Redoutable-class submarine (1928)

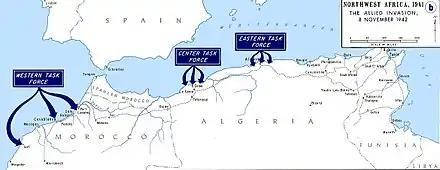
Operation Torch – Allied landings in North Africa, 8 November 1942

The French fleet endured significant losses in the autumn of 1942 during Operation Torch and the scuttling of the French fleet in Toulon. In one month, eleven naval vessels were lost by being sunk or scuttled, in addition to the three submarines sunk during the Battle of Madagascar in May 1942. French forces in North Africa were taken by surprise when the Allied landings began on the morning of 8 November. At Casablanca, the "Le Tonnant", "Le Conquérant" and "Sidi-Ferruch" came under heavy attack from American aircraft. The commander of "Le Tonnant", "Lieutenant de vaissau" Paumier, was killed, and the commander of "Sidi-Ferruch", "Capitaine de corvette" Laroze, was wounded. On 9 November "Le Tonnant" launched her last torpedoes against the aircraft carrier , but the carrier evaded them. "Le Tonnant" was ordered to head to Toulon, but realising that this was impossible, her captain had the crew disembark off Cádiz, and then scuttled the submarine. Despite the ceasefire proclaimed on 11 November, "Le Conquérant" and "Sidi-Ferruch" were sunk by American aircraft on 13 November. At Oran, the submarines "Actéon" and "Fresnel" put to sea on the night of 8 November. "Actéon" was sunk a couple of hours later by depth charges from the British destroyer . "Fresnel" attacked the cruiser , which avoided the torpedoes. Pursued and under attack for the next three days, "Fresnel" managed evade her attackers and returned to Toulon on 13 November.